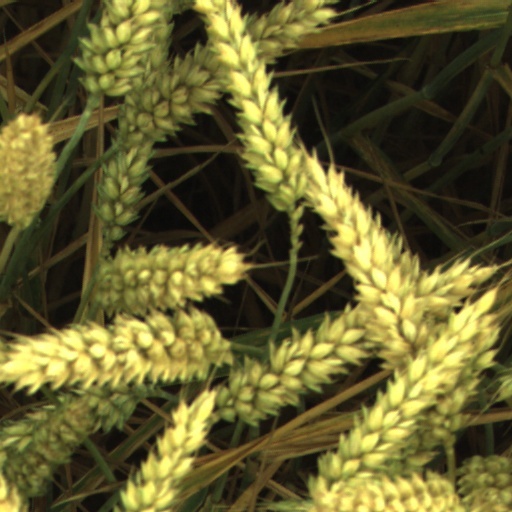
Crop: wheat